Zac Clarke

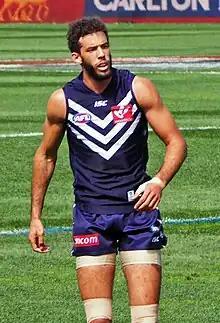
Clarke playing for Fremantle in 2015

Zachary Clarke (born 28 March 1990) is a former professional Australian rules footballer. He previously played for the Fremantle Football Club and Essendon Football Club in the Australian Football League (AFL).